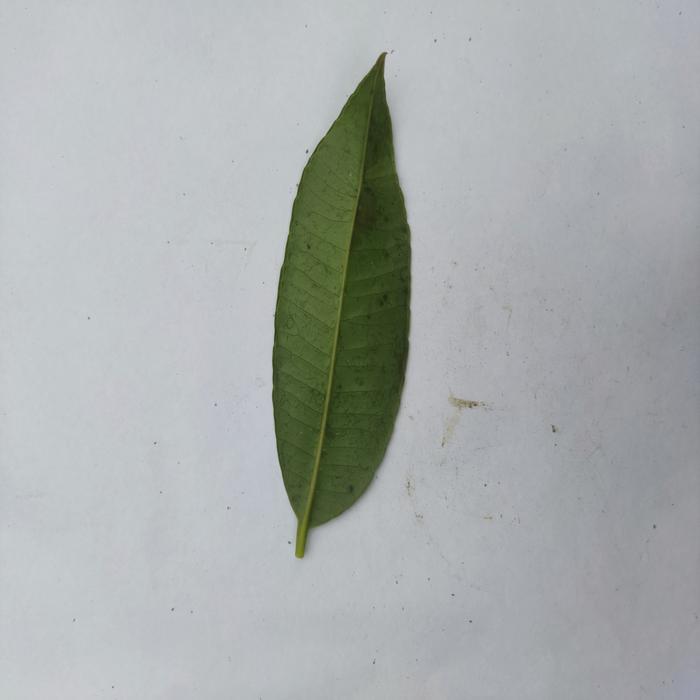
Crop: Hog Plum
Leaf condition: Heathy_Leaf